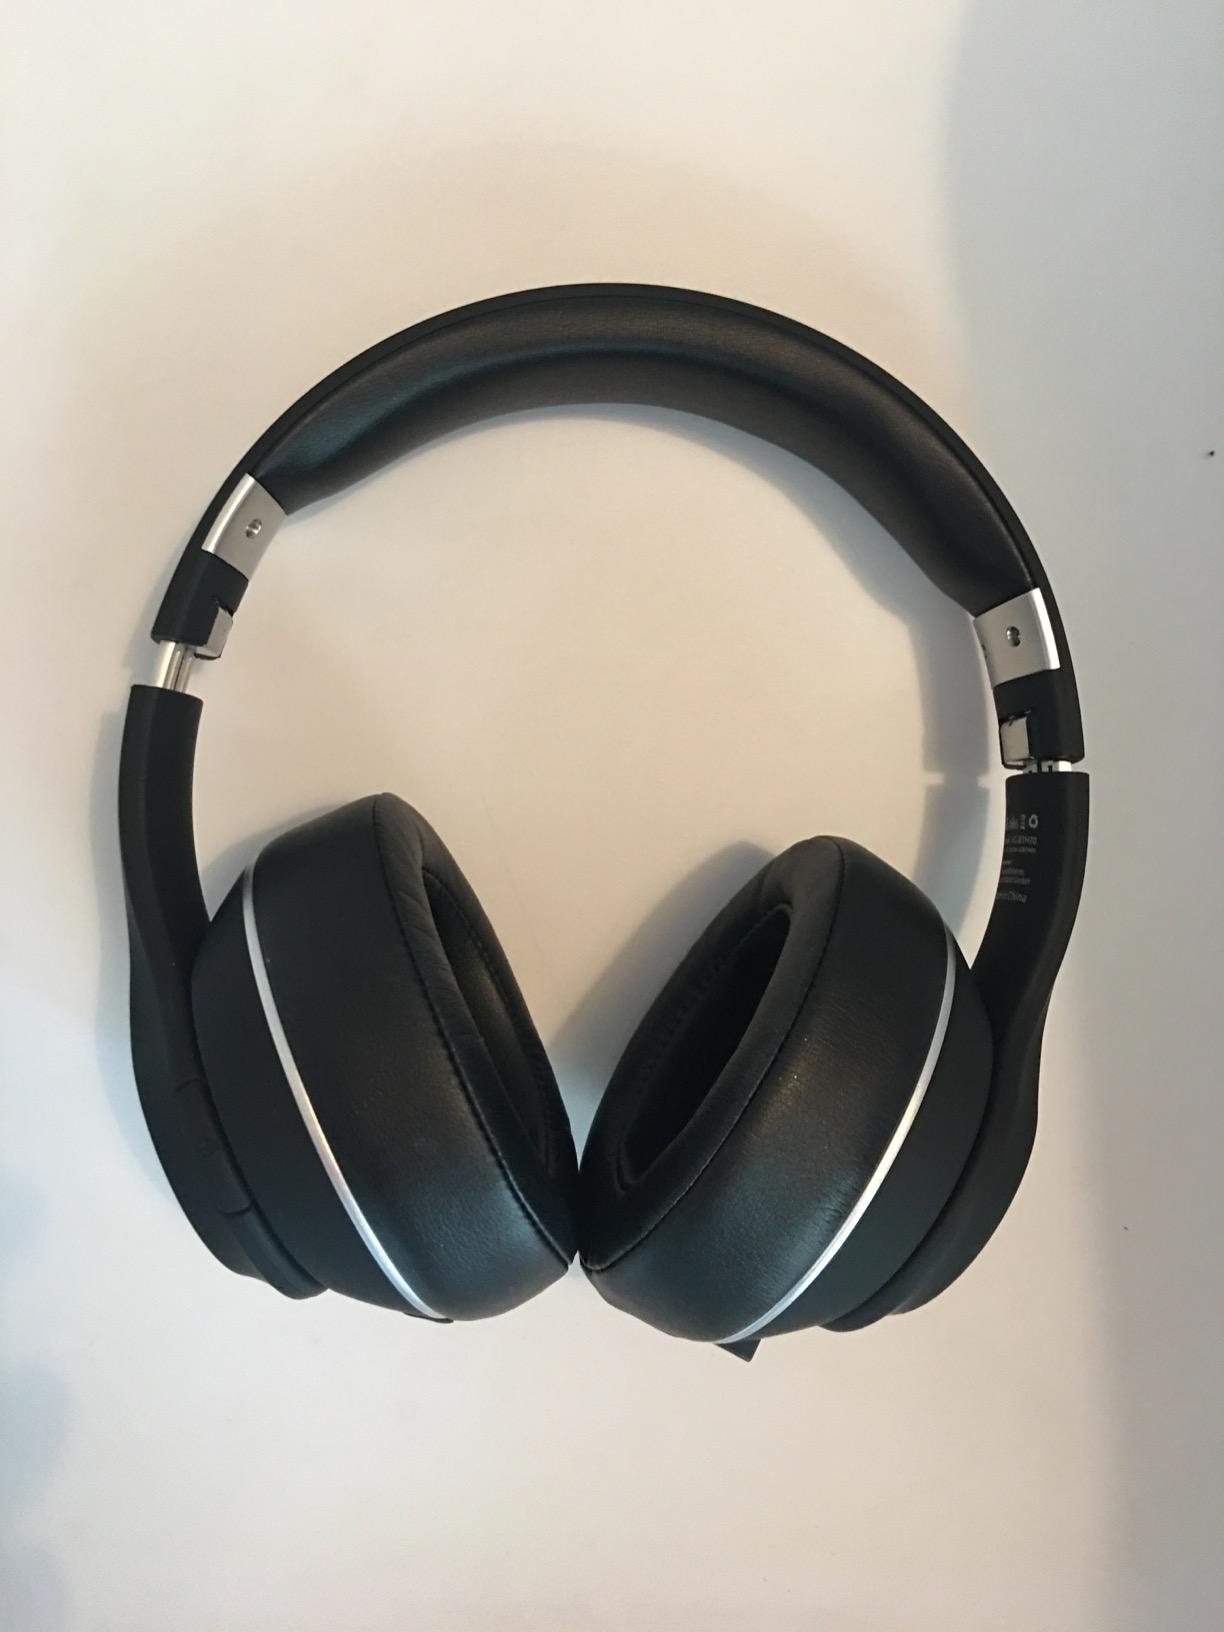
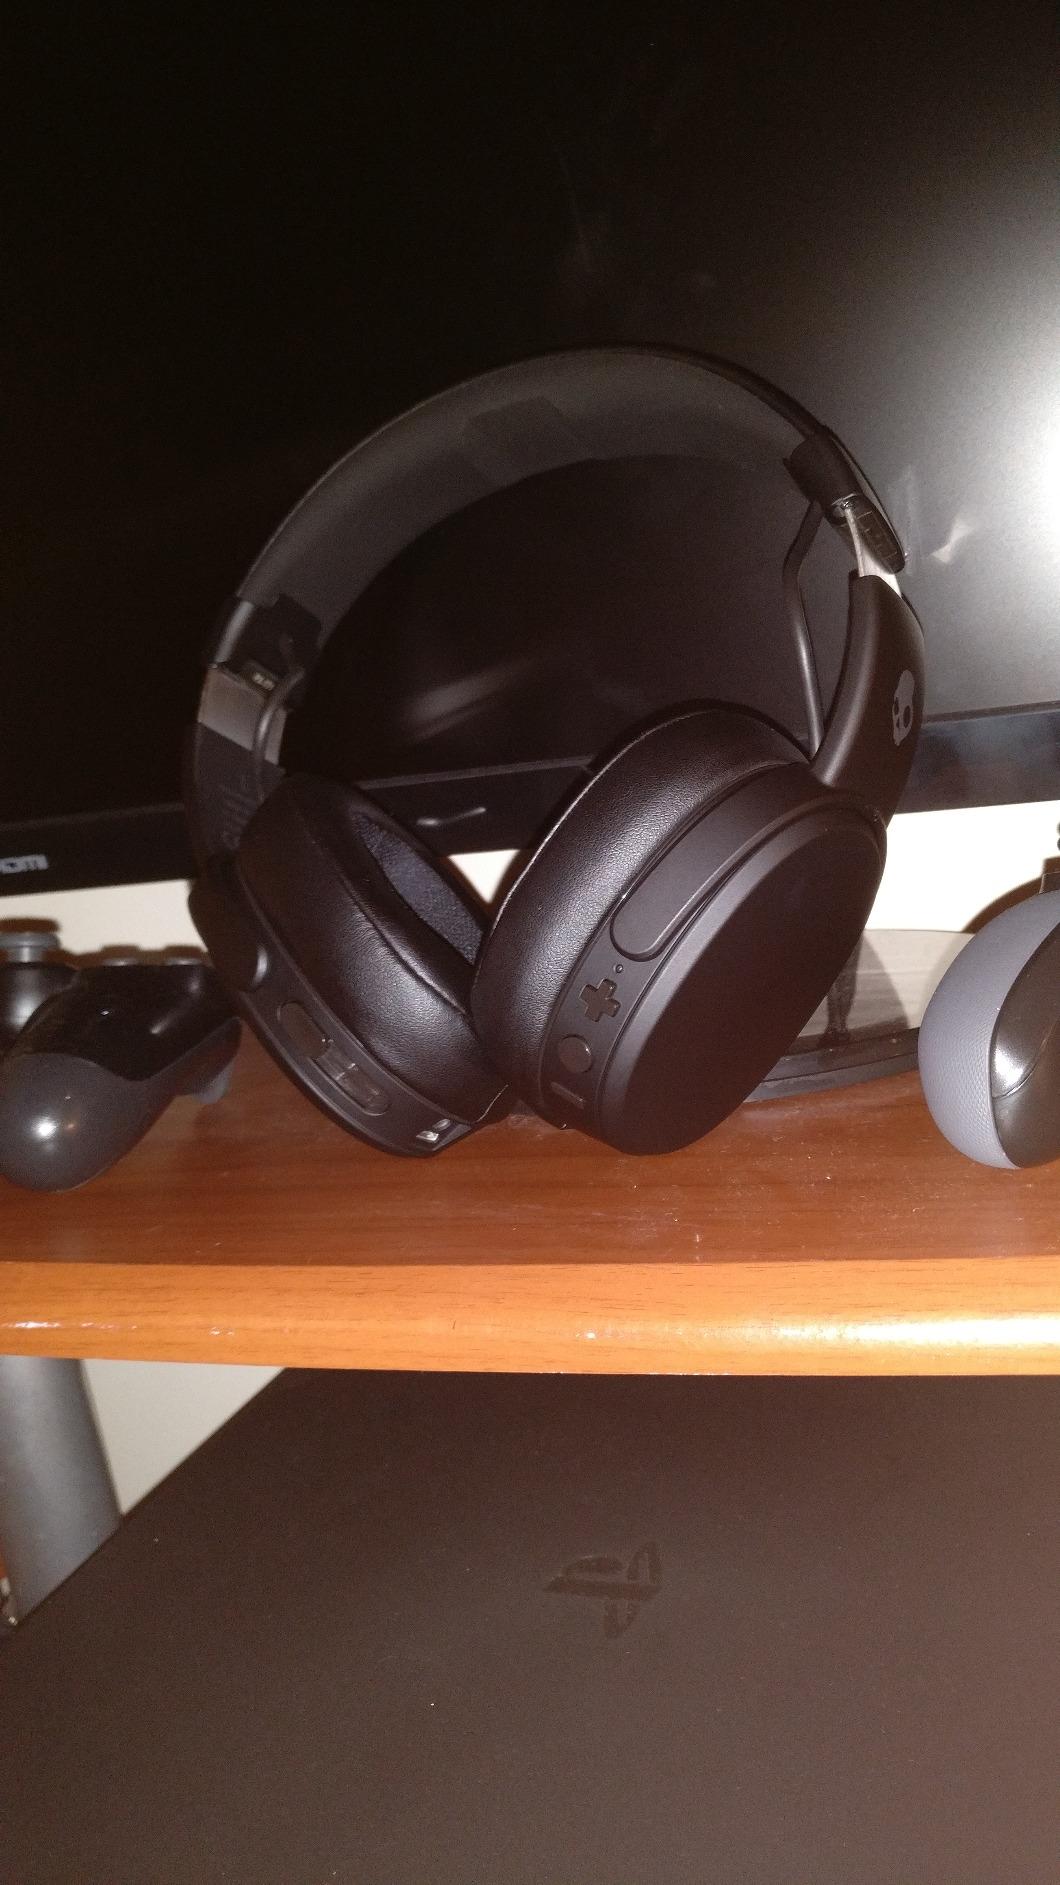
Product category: headphones
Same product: no